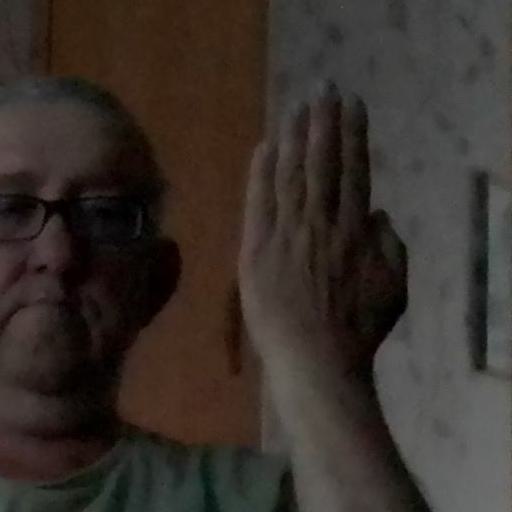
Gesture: stop_inverted